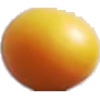
Label: Cherry Wax Yellow 1